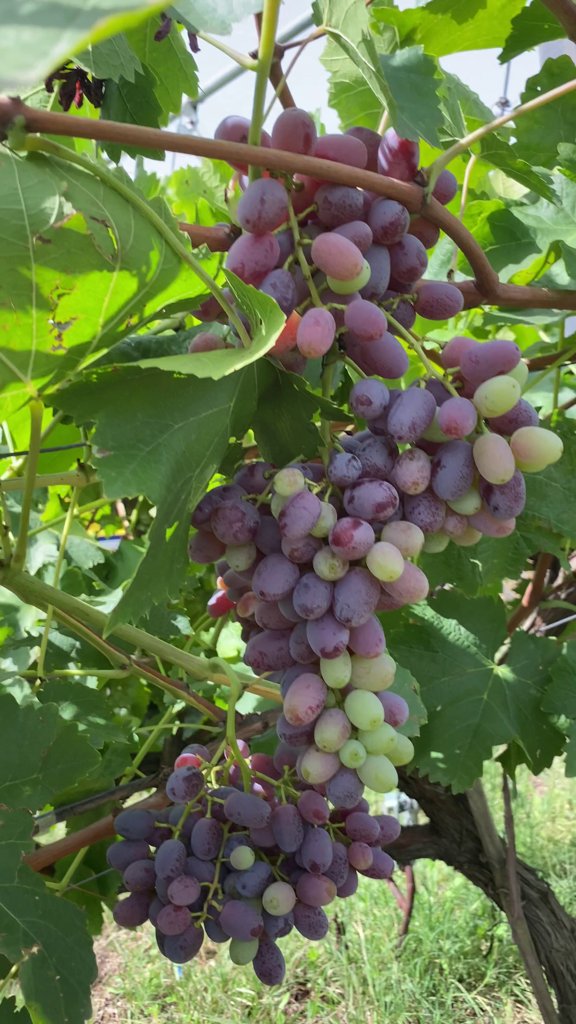
Berries visible: 172
Grape clusters: 2